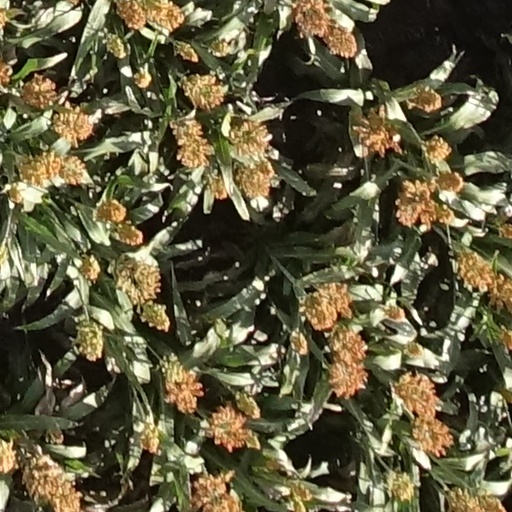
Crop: sorghum